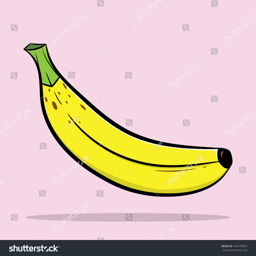
yellow banana on a pink background .